William Charles (fur trader)

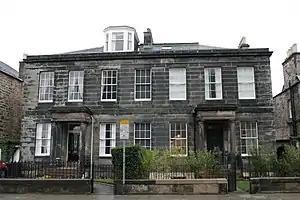
42 Inverleith Row (left)

William Charles (March 5, 1831 – May 21, 1903) was a Pacific coast pioneer, Hudson's Bay Company factor, and a prominent figure in the early history of British Columbia.